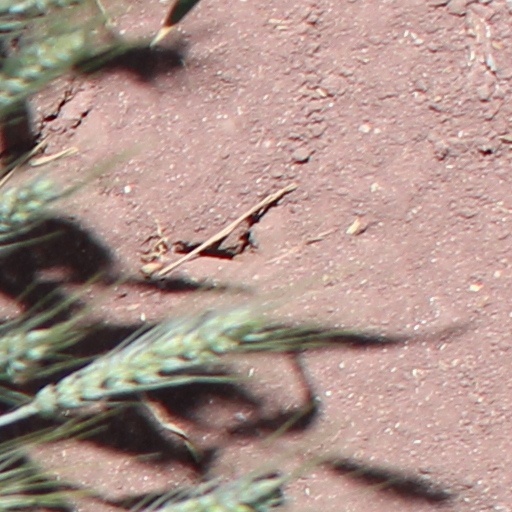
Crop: wheat